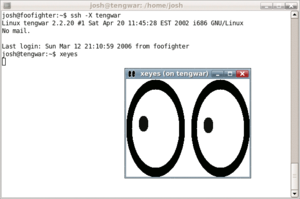
xeyes est un programme informatique affichant à l'écran deux yeux qui suivent les mouvements du pointeur de la souris, comme s'ils le regardaient. Si l'on en croit la page de manuel du système X Window, il a été écrit à l'origine par Jeremy Huxtable pour le système de fenêtrage NeWS, et il a été présenté à la conférence SIGGRAPH de 1988, puis il a été porté sous X11 par Keith Packard. Sa popularité est due au fait qu'il est lancé par défaut au démarrage de l'environnement graphique dans de nombreuses installations.